Franz Kline

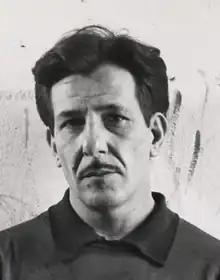
Kline,

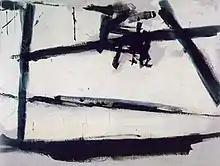
"Painting Number 2" (1954), The Museum of Modern Art

Franz Kline (May 23, 1910 – May 13, 1962) was an American painter. He is associated with the Abstract Expressionist movement of the 1940s and 1950s. Kline, along with other action painters like Jackson Pollock, Willem de Kooning, Robert Motherwell, John Ferren, and Lee Krasner, as well as local poets, dancers, and musicians, came to be known as the informal group, the New York School. Although he explored the same innovations to painting as the other artists in this group, Kline's work is distinct in itself and has been revered since the 1950s.